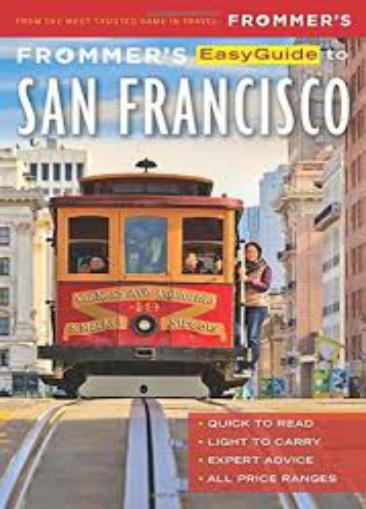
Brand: Frommer's
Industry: Necessities